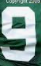
Number: 9